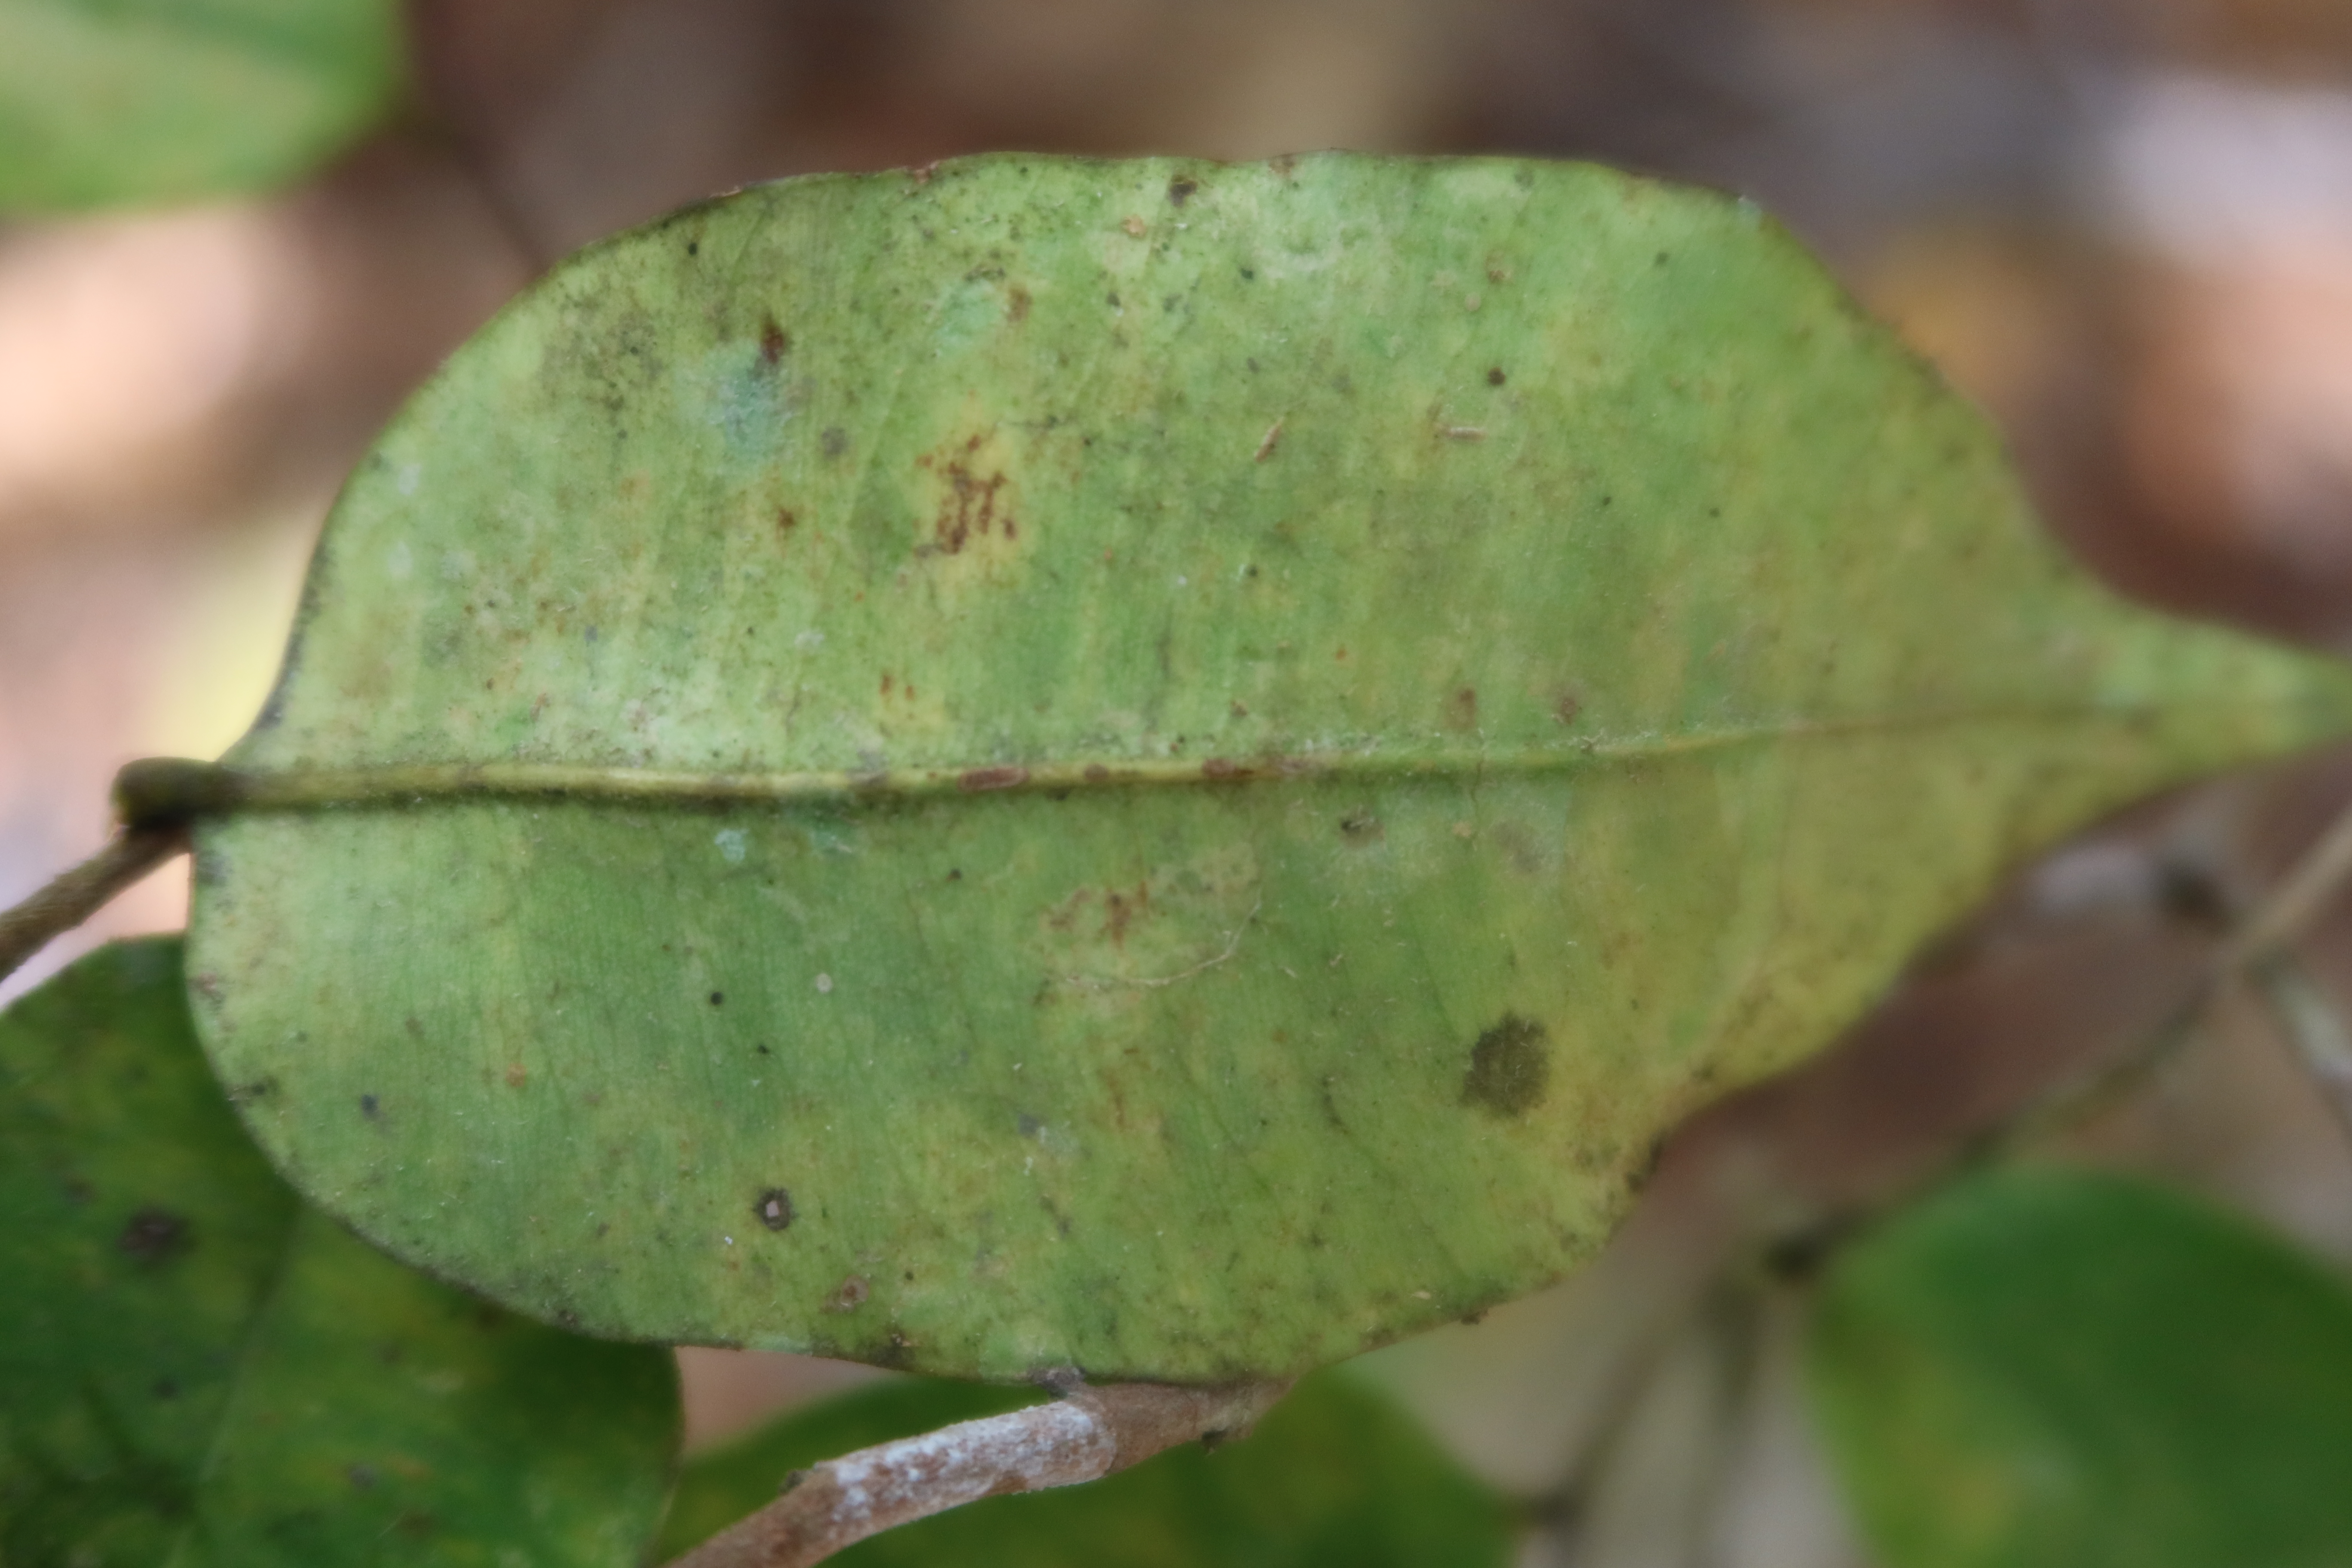
Label: Black spots